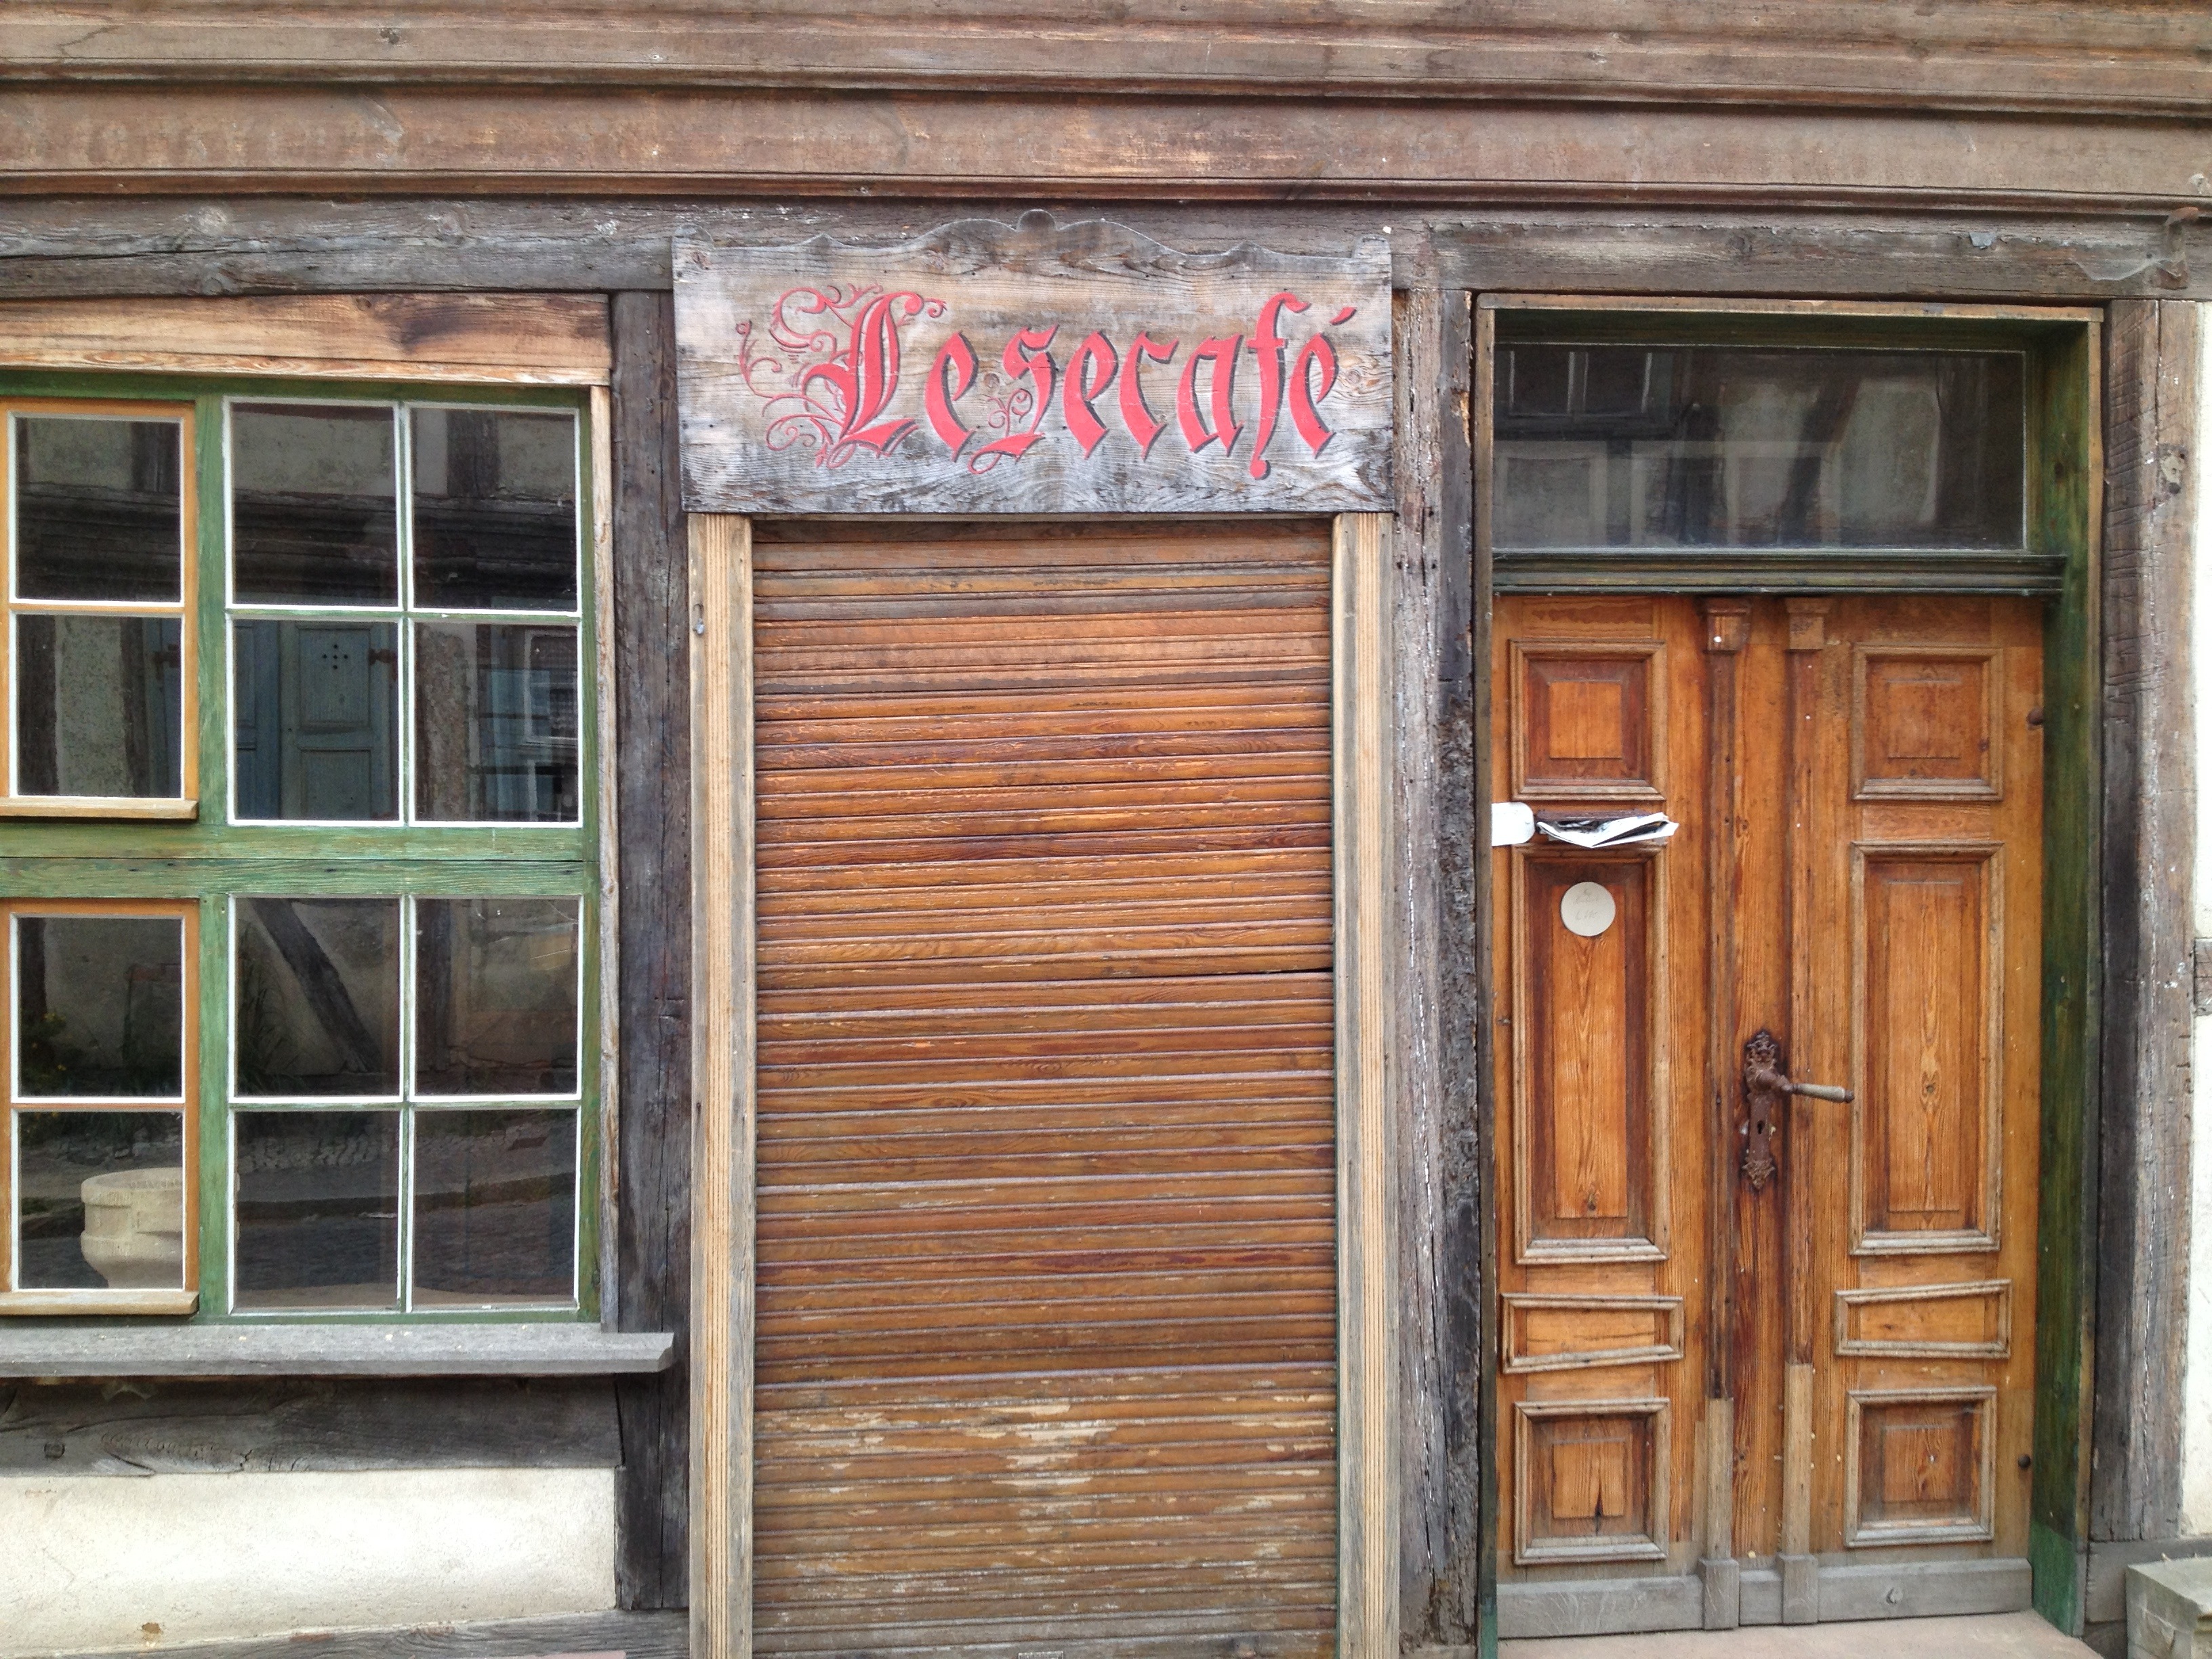
music, wood, window, building, city, rustic, facade, door, lapsed, garage door